Postage stamps and postal history of the Free City of Danzig

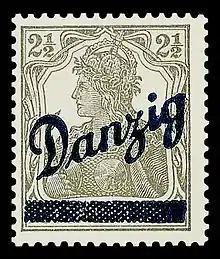
A 1920 Germany stamp overprinted for use in Danzig

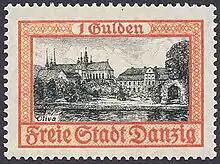
A 1938 stamp of Danzig

This is an overview of the postage stamps and postal history of the Free City of Danzig.